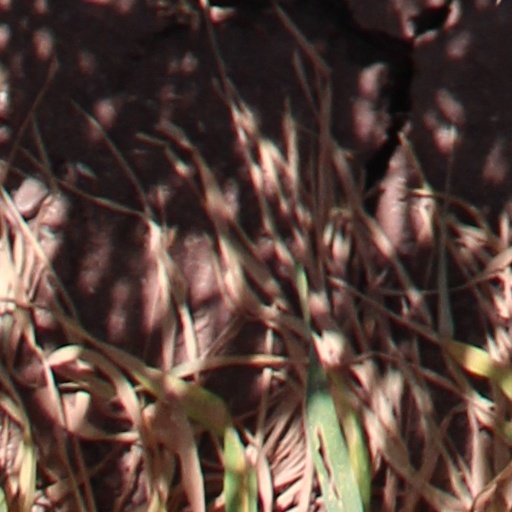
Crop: wheat